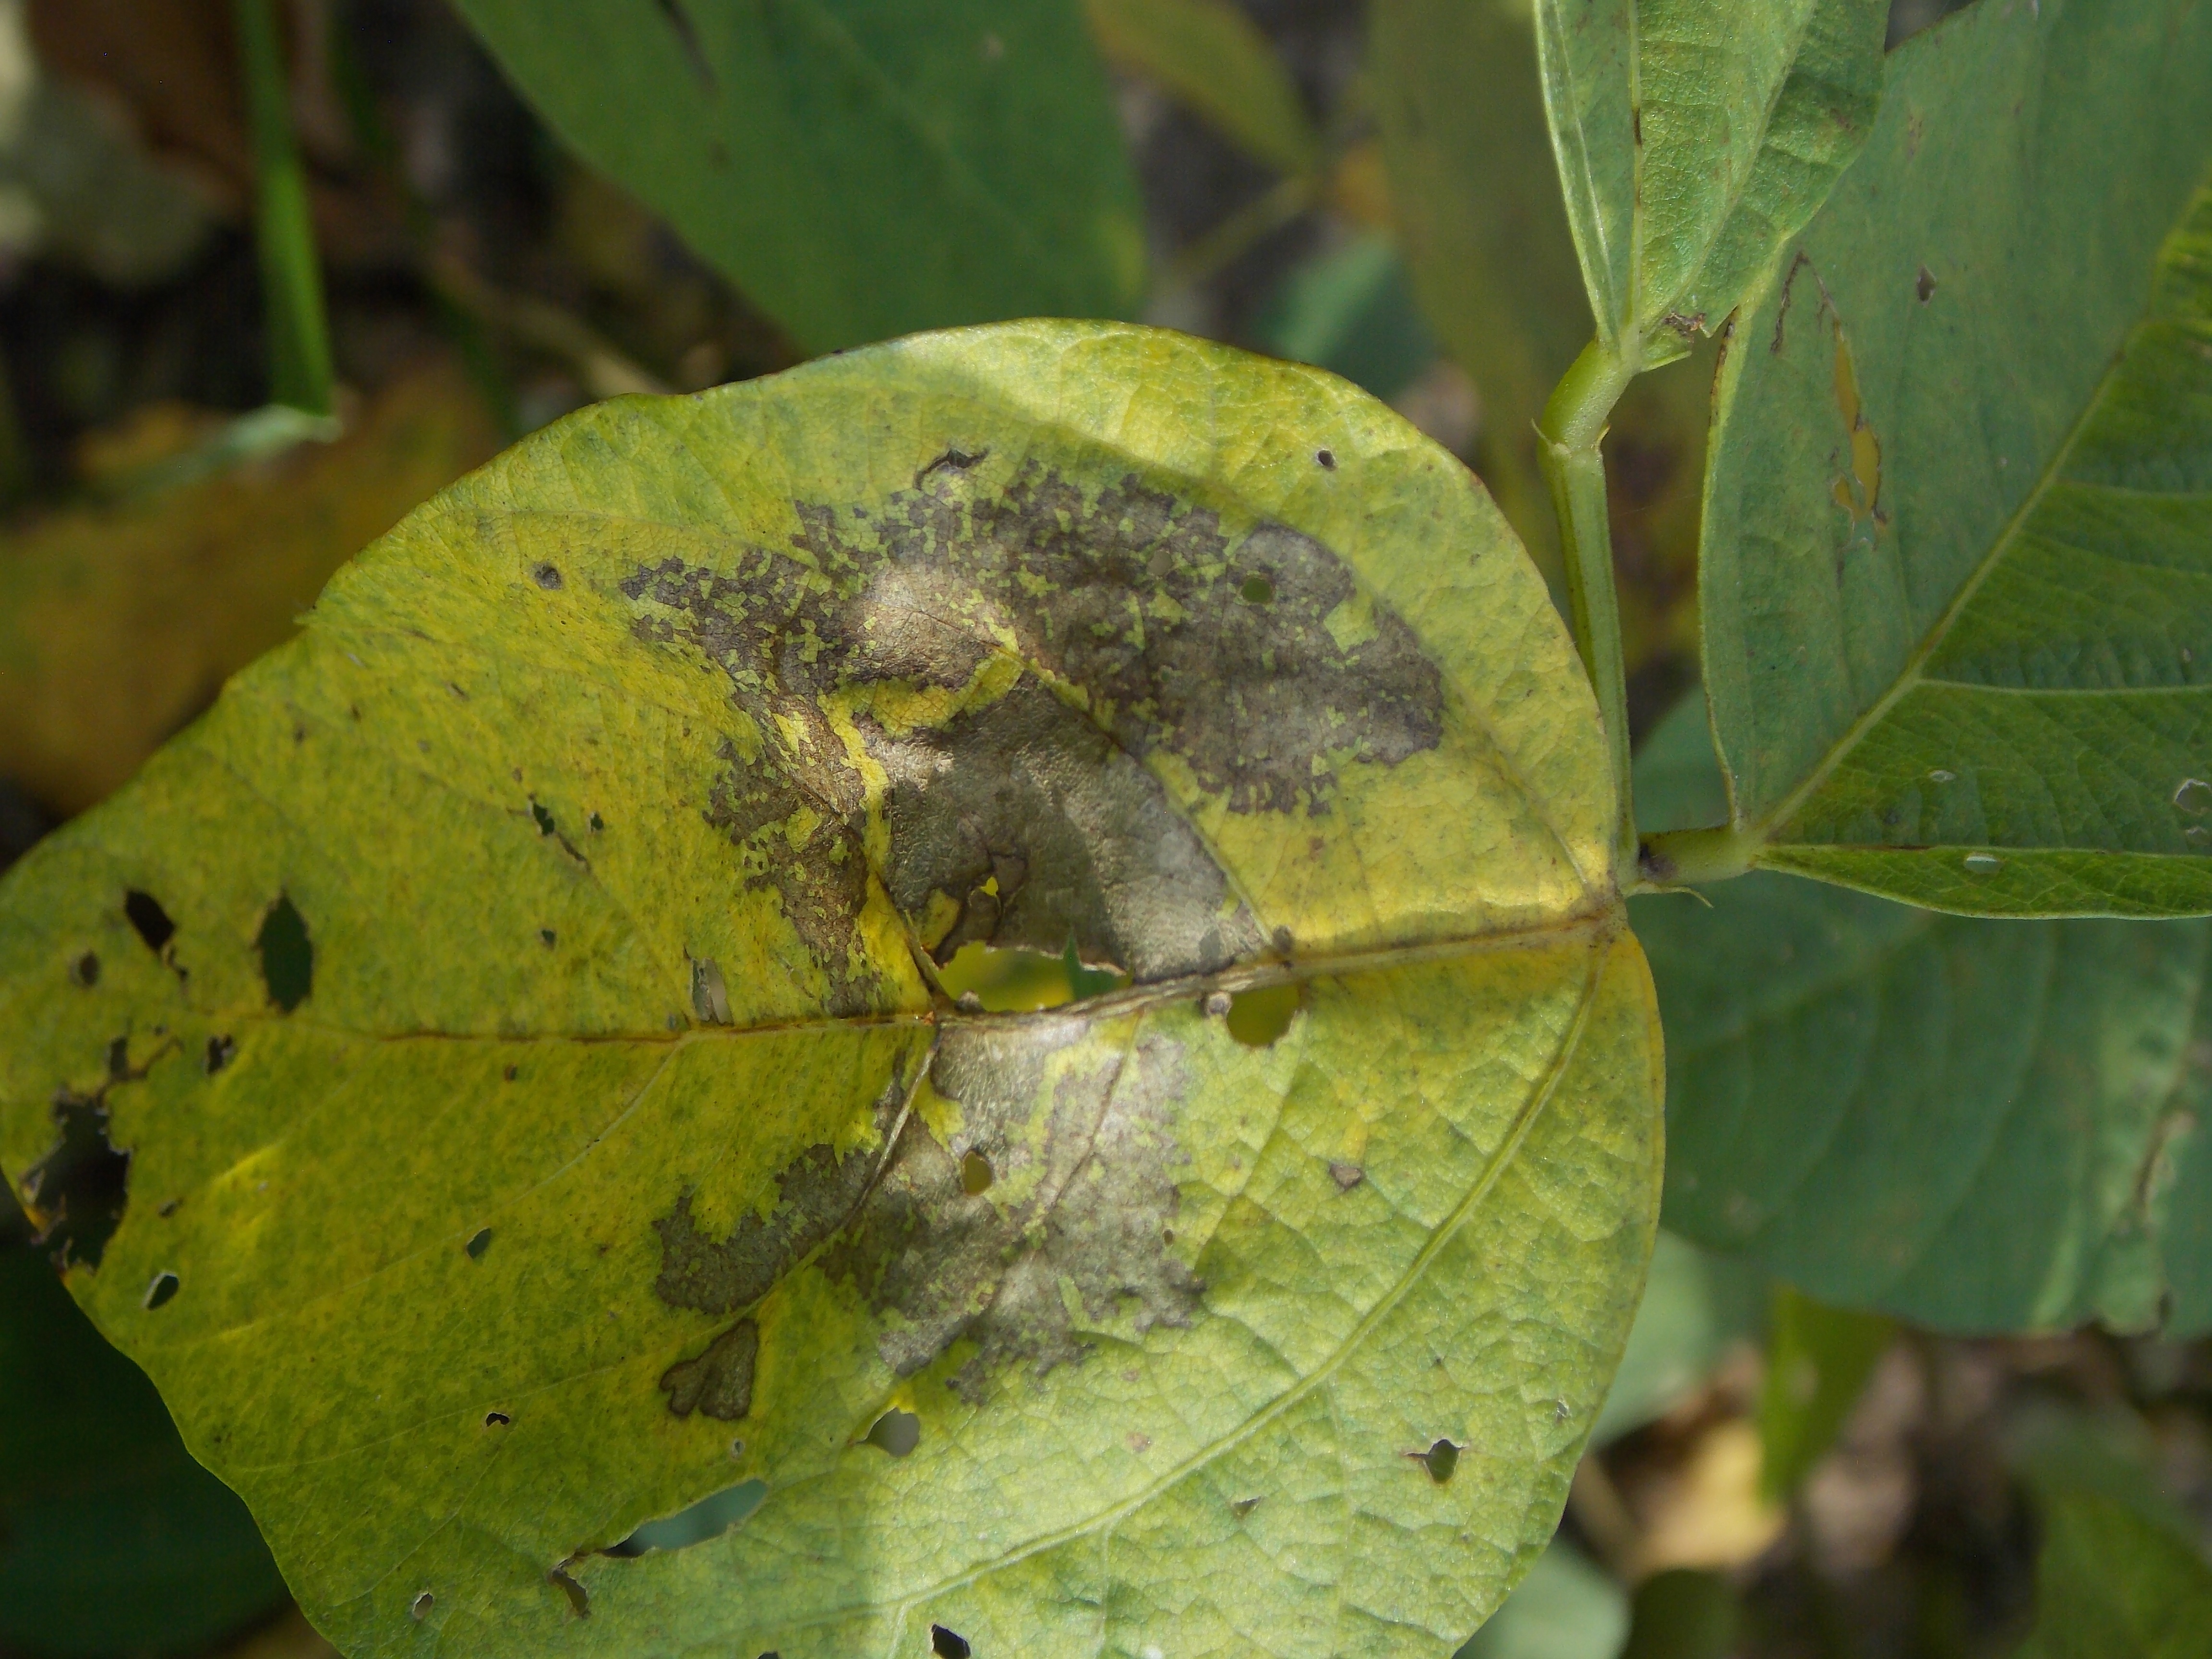
Label: Disease